Margreth Weivers

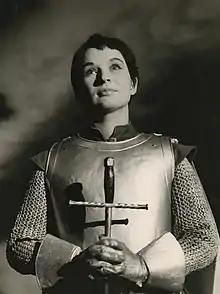
Margreth Weivers in "Saint Joan" (1957)

Margreth Weivers (24 July 1926 – 3 February 2021) was a Swedish actress. She appeared in more than 100 films and television shows since 1943.